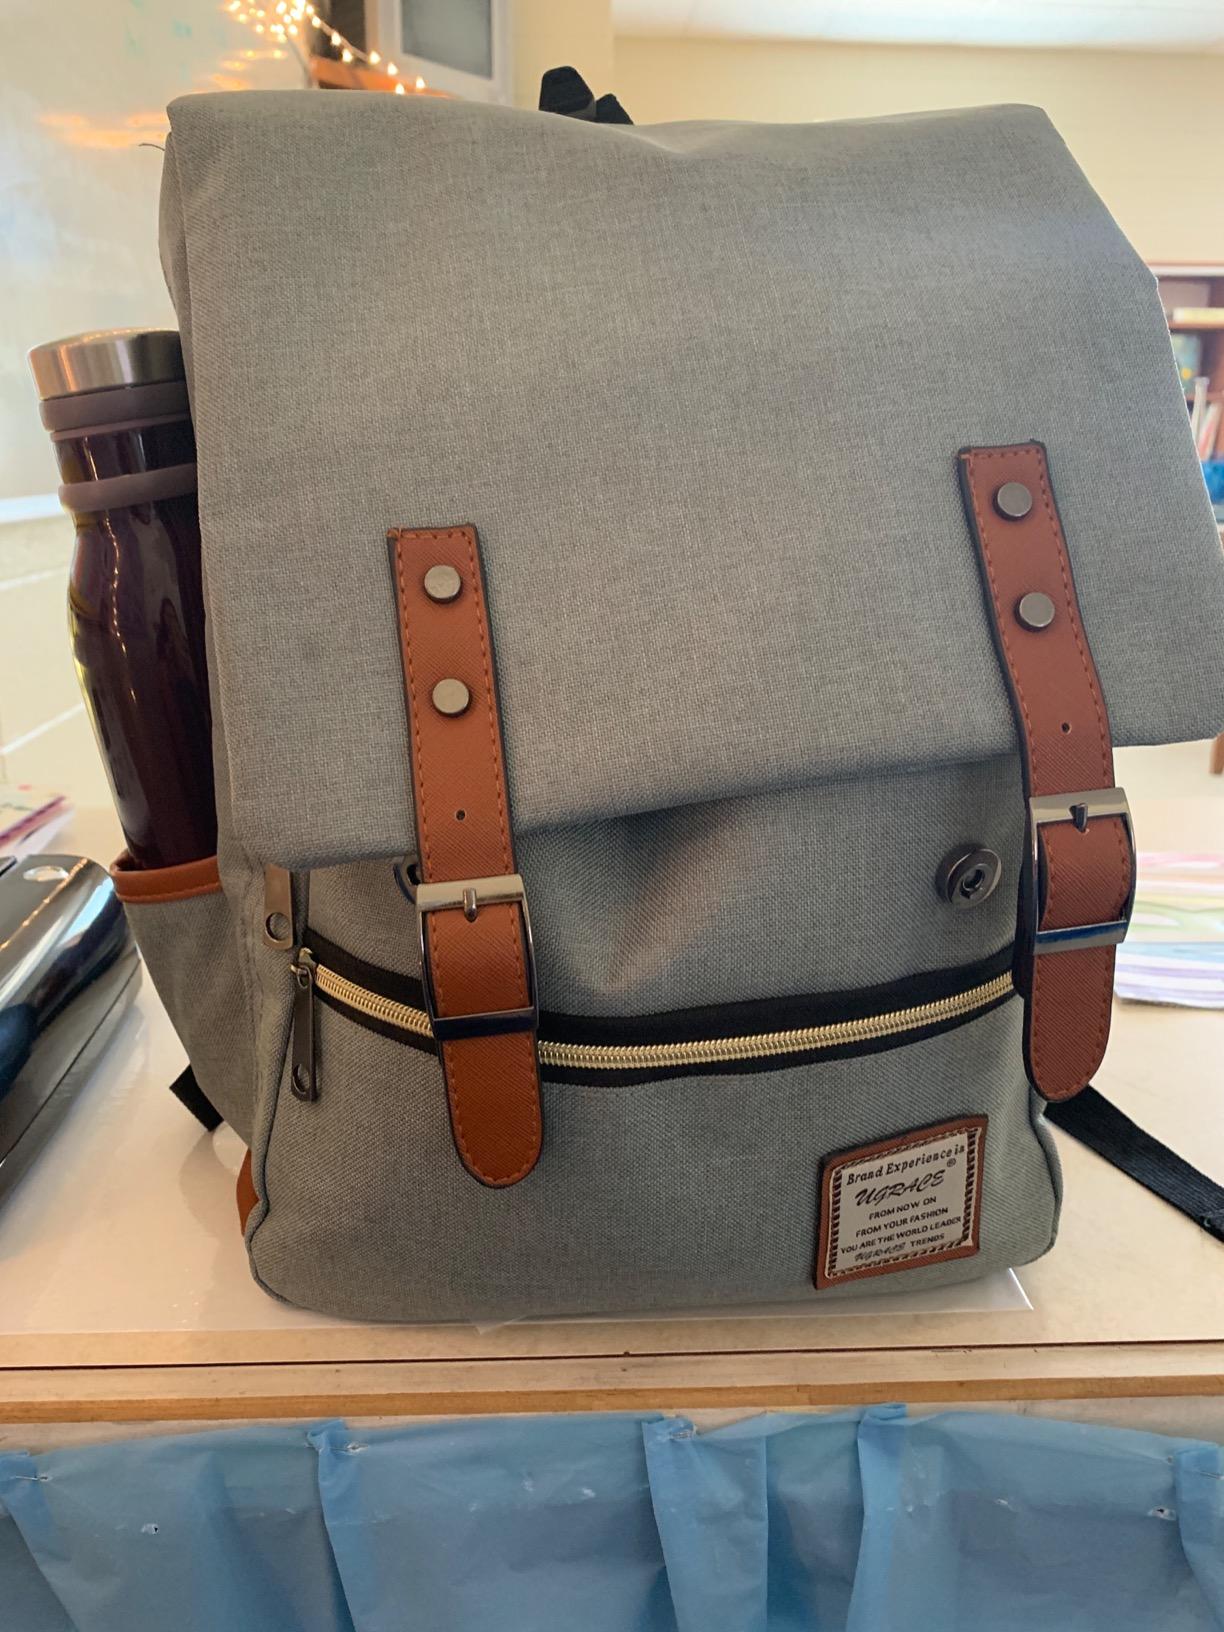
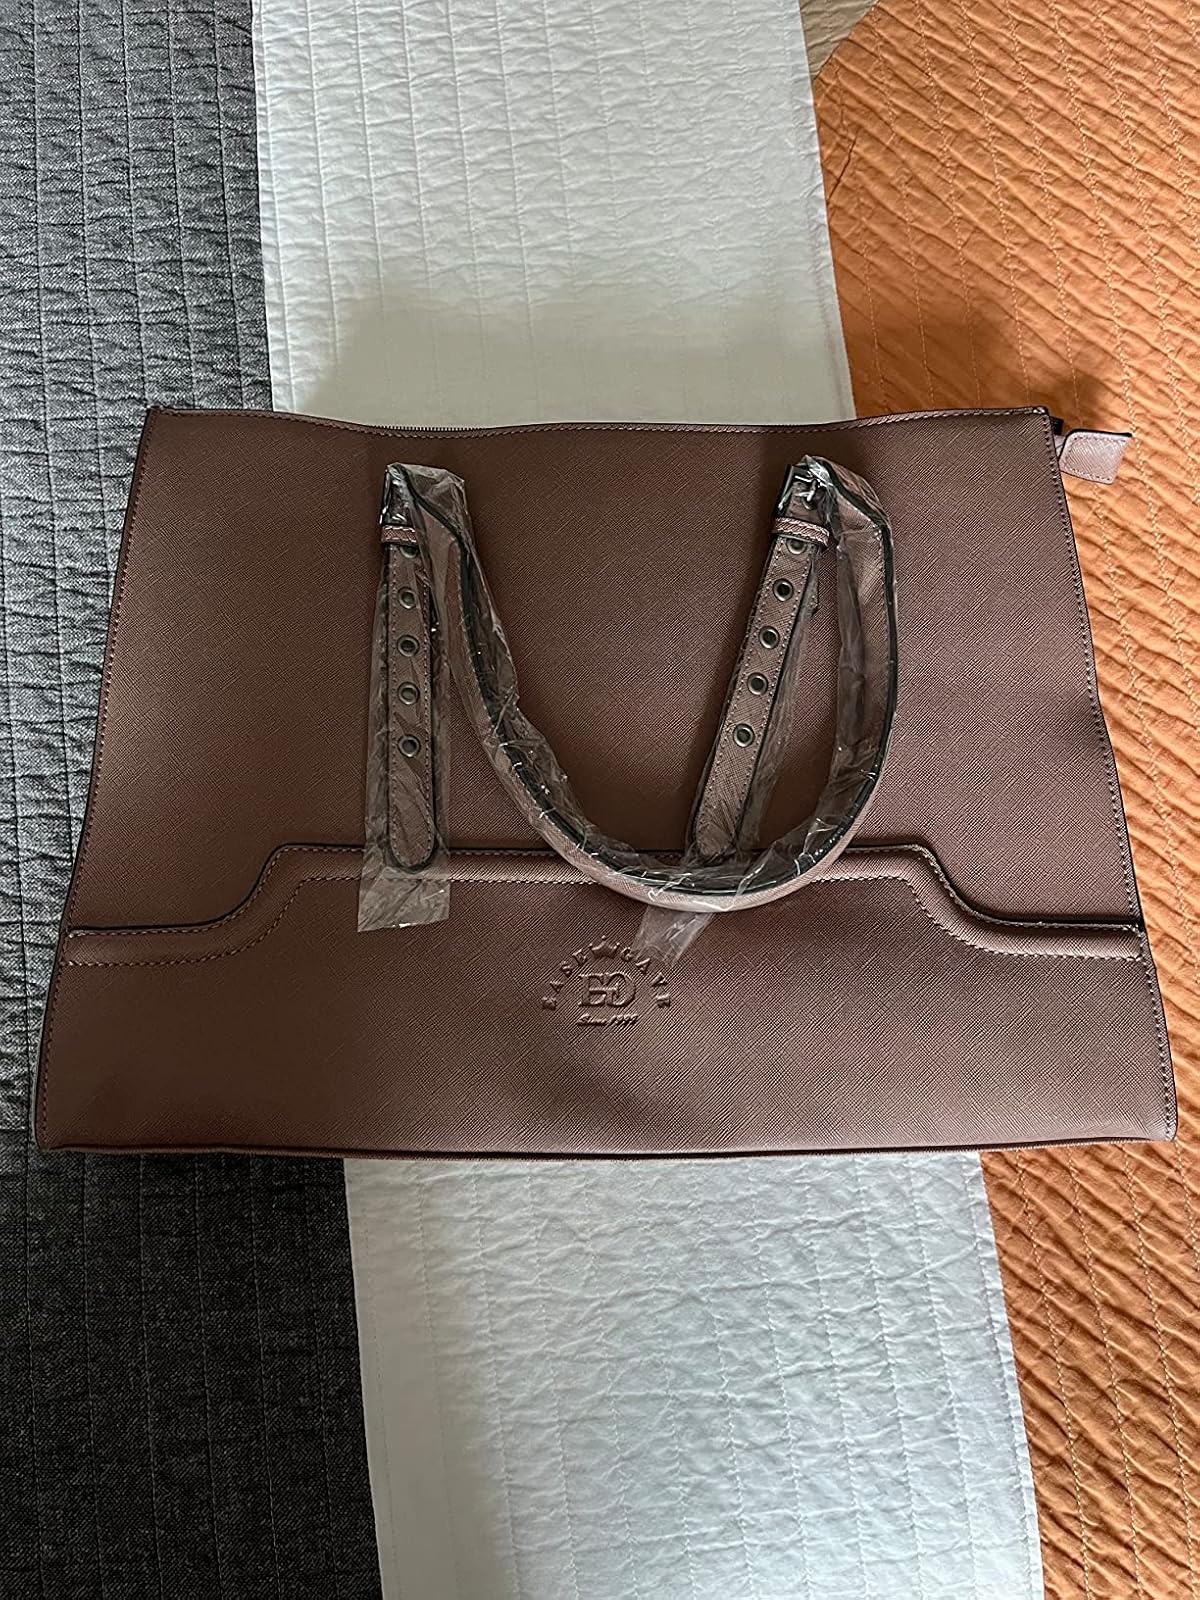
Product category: bag
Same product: no